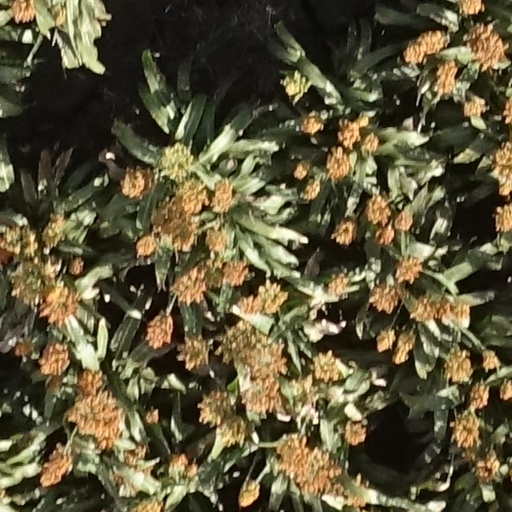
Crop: sorghum